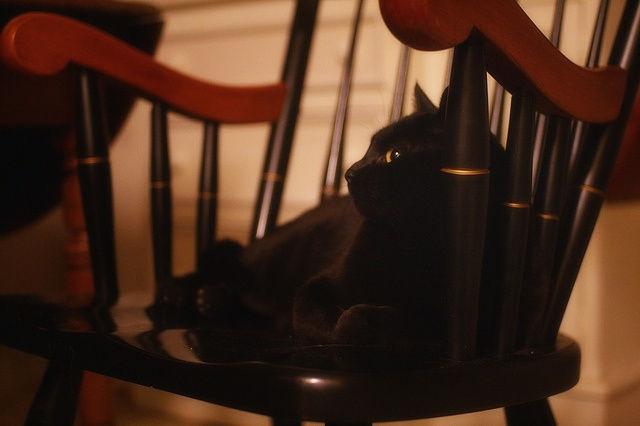
A black cat laying in a wooden dining chair.
A black cat is sitting on a chair
A black cat sits in a chair in the house.
A black cat laying in a wooden rocking chair.
A black cat lying on a painted wooden captain's chair.